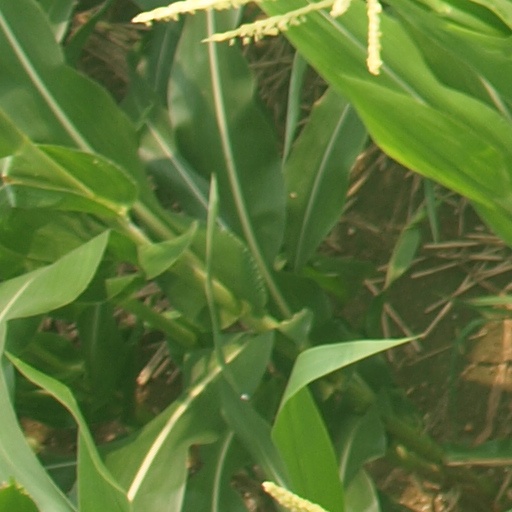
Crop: maize; corn